José Ángel Iribar

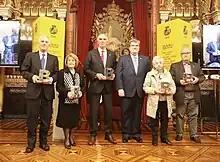
Iribar (third from left) accepting an award at Bilbao City Hall in 2016

Iribar also coached the main squad in the 1986–87 season; for the only time, the league had a second stage divided in three groups, and Athletic 'won' the relegation section to finish 13th. From 1988 and for over two decades, he was in charge of the Basque Country representative team.